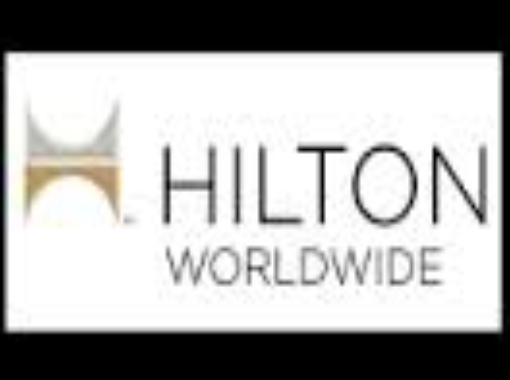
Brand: Hilton Worldwide-1
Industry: Others